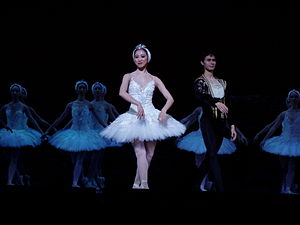
English National Ballet
English National Ballet opfører Tjajkovskijs Svanesøen.
English National Ballet er et af Storbritanniens førende balletkompagnier. Det blev grundlagt i 1950 af Alicia Markova og Anton Dolin, først under navnet Festival Ballet.